Negative feedback

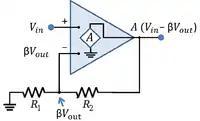
A feedback voltage amplifier using an op amp with finite gain but infinite input impedances and zero output impedance.

The operational amplifier was originally developed as a building block for the construction of analog computers, but is now used almost universally in all kinds of applications including audio equipment and control systems.